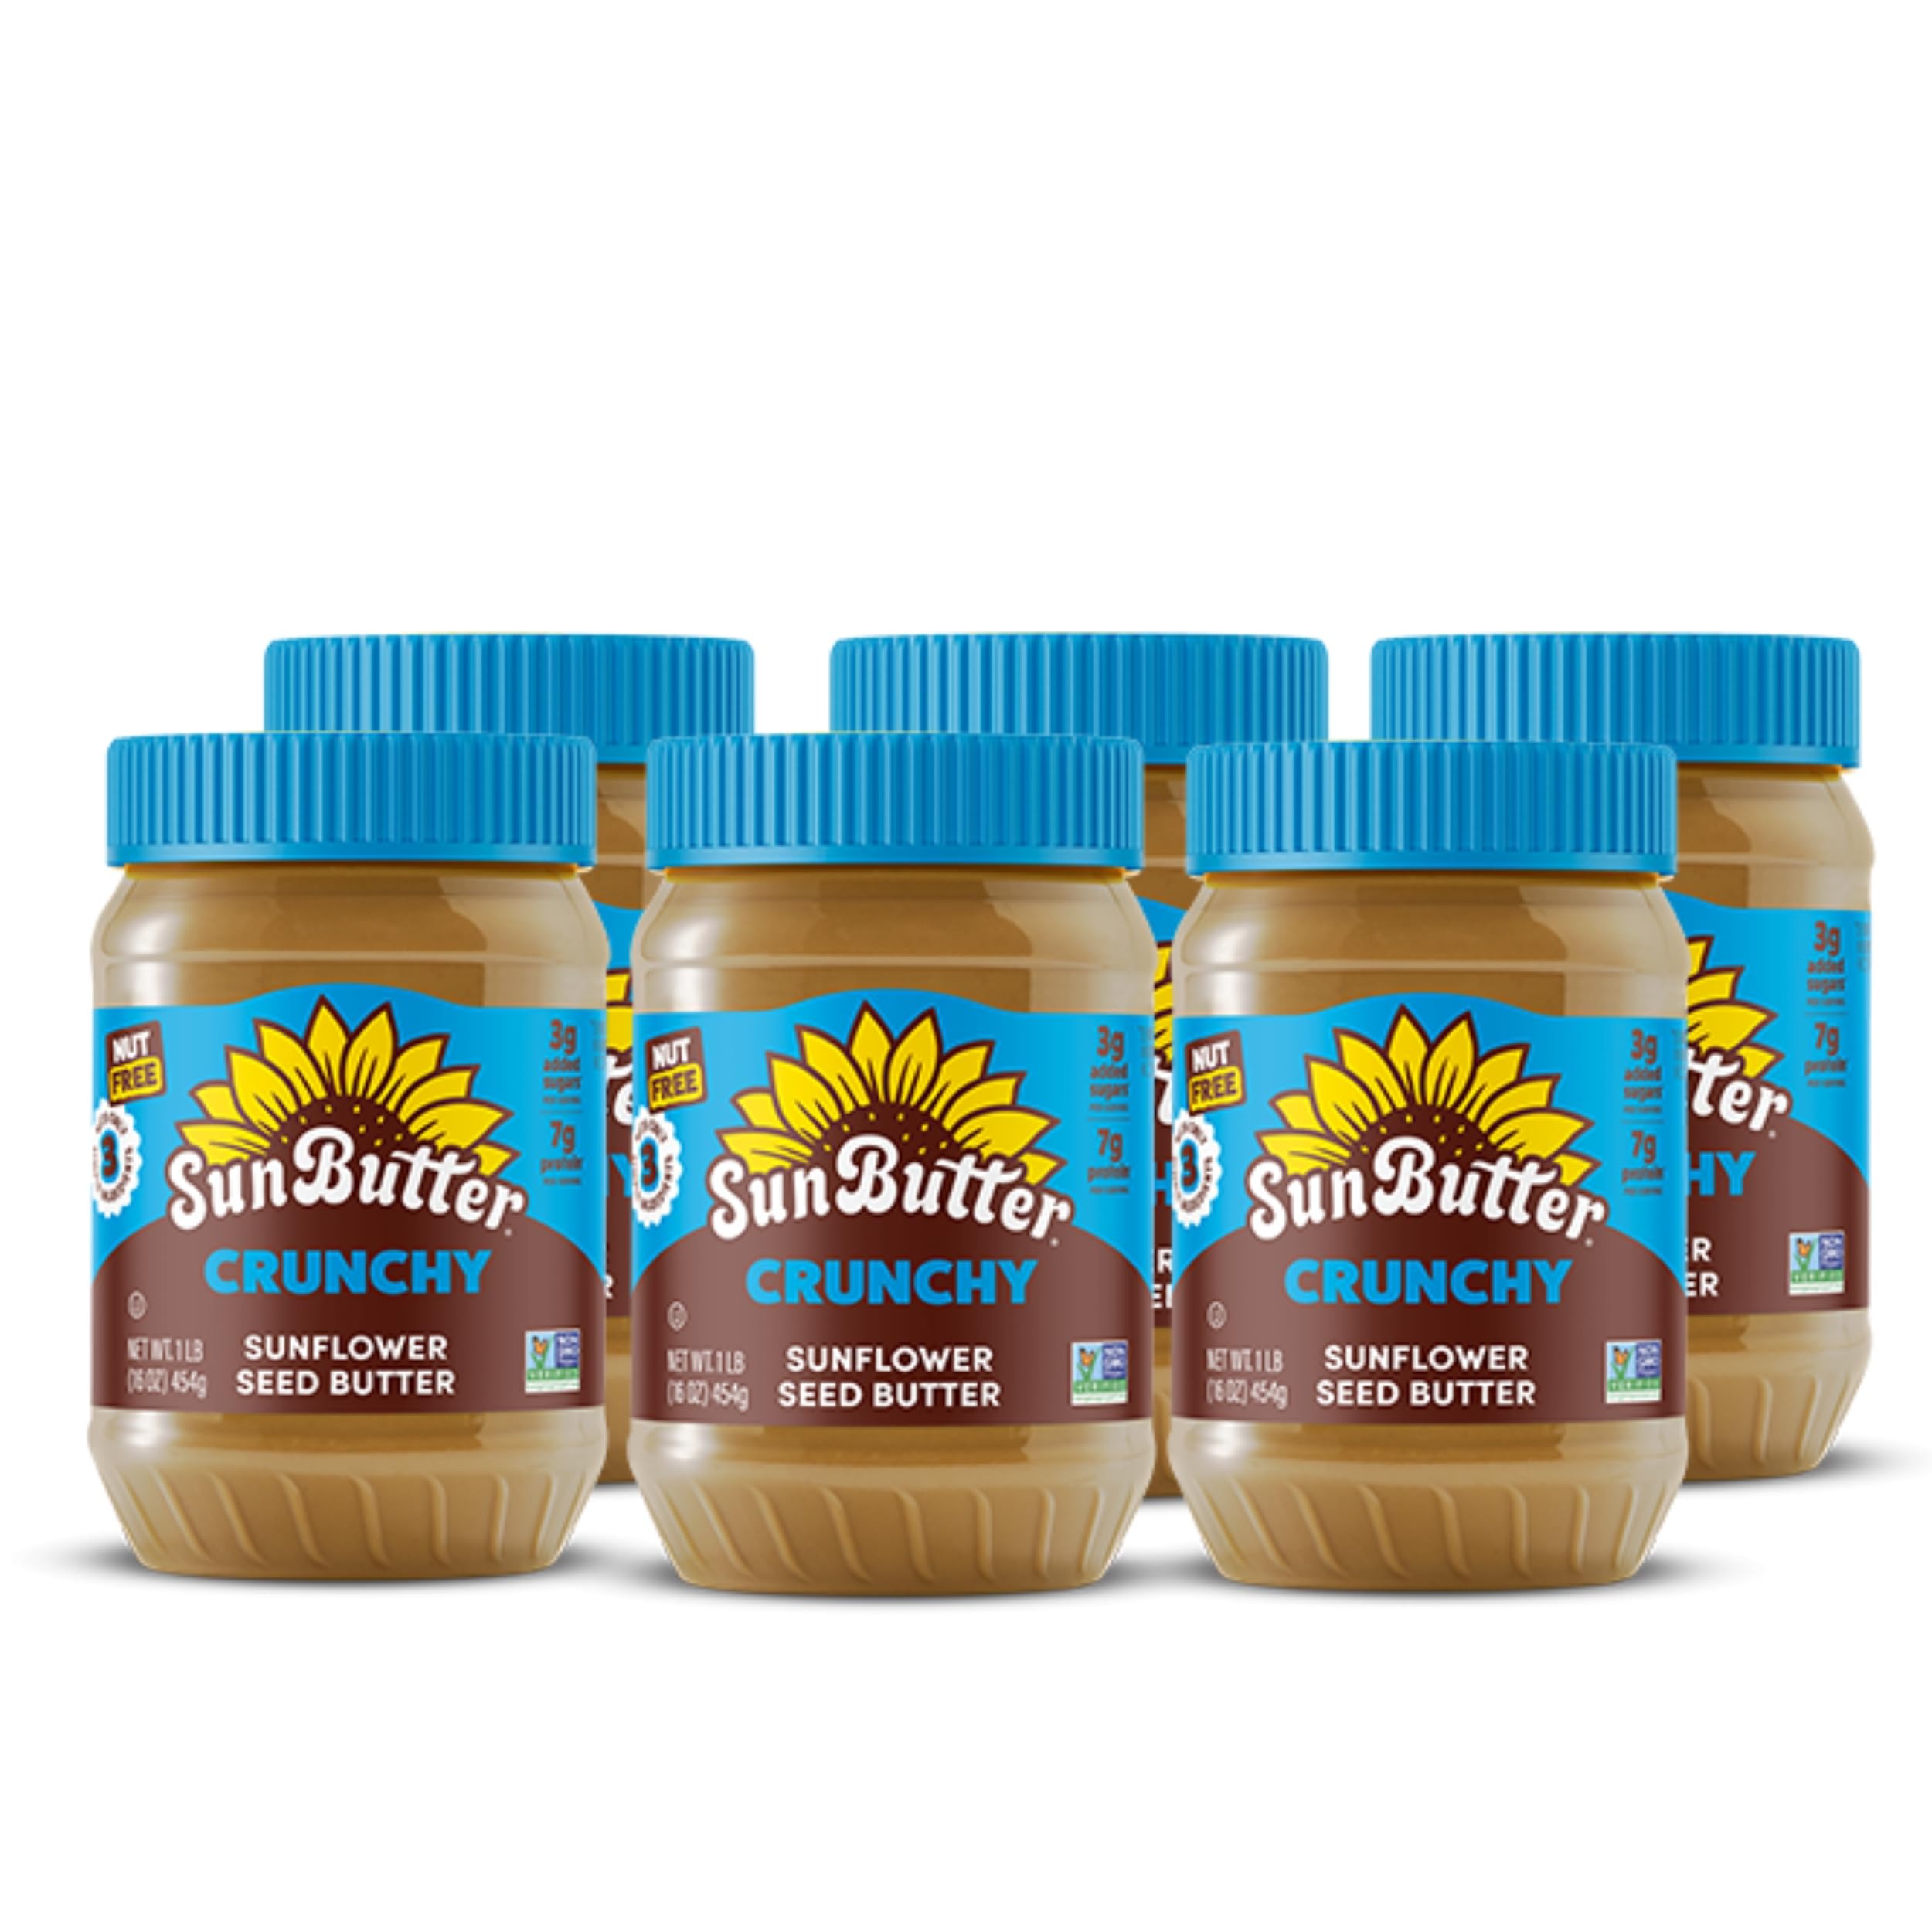
Item Name: SunButter Sunflower Butter Naturally Crunchy Alternative to Peanut Butter 16 oz plastic jars, Pack of 6
Bullet Point 1: Pack of 6 jars
Bullet Point 2: Natural, simple and delicious peanut butter alternative with 7 grams of protein per serving
Bullet Point 3: Free from top 8 food allergens: peanuts, tree nuts, milk, eggs, wheat, fish, shellfish and soy
Bullet Point 4: Made with US grown, roasted sunflower seed in peanut and tree nut free facility
Bullet Point 5: Vegetarian, vegan, certified gluten free, Non-GMO Project verified, and OU kosher
Value: 96.0
Unit: Ounce

Price: 13.08